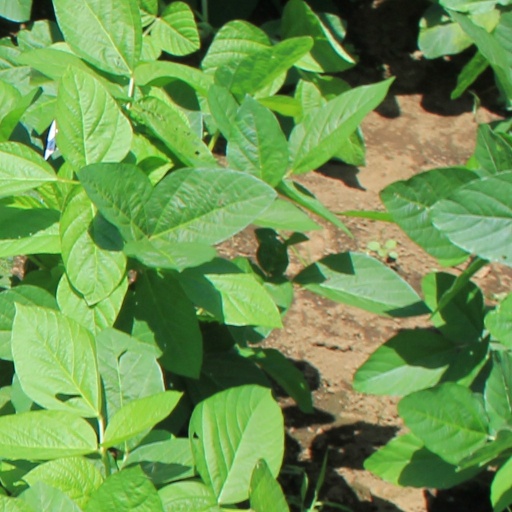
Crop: soybean